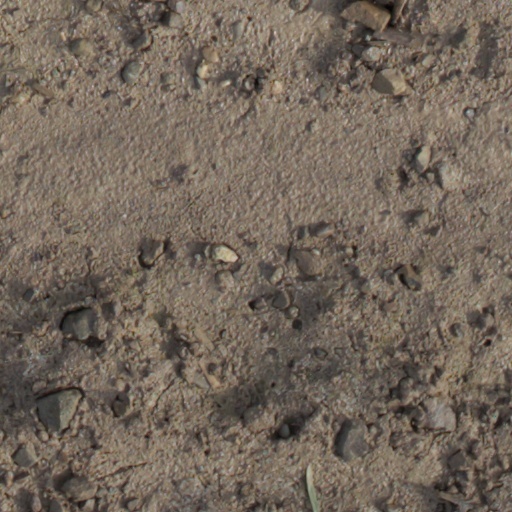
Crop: wheat